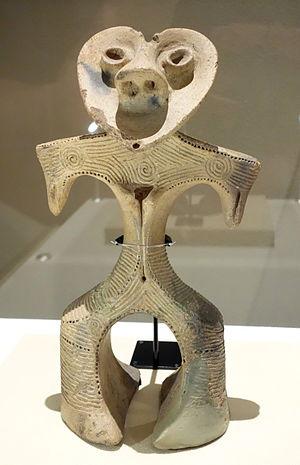
Les dogū sont des statuettes énigmatiques de la période Jōmon, le plus souvent en terre cuite, et le plus souvent aussi « féminines » mais pouvant aussi, peut-être, être asexuées. Elles datent de la période Jōmon, du Jōmon Moyen jusqu'au Jōmon Final. Elles se présentent debout, pour la plupart, et de face, jambes écartées. Elles possèdent généralement des bras relativement petits et pour quelques groupes très connus, des yeux globuleux, parfois fendus d'un simple trait, comme des « yeux de grenouille » ou comme des « lunettes de neige ». Ces statuettes sont, souvent, couvertes de graphismes aux formes géométriques complexes.